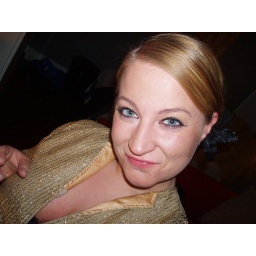
Ready to rock around the christmas tree